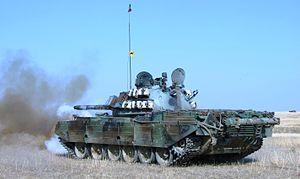
Le TR-85 est un char d'assaut roumain.